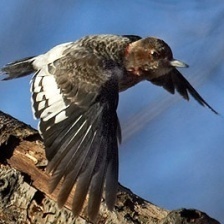
Species: RED HEADED WOODPECKER
Scientific name: MELANERPES ERYTHROCEPHALUS